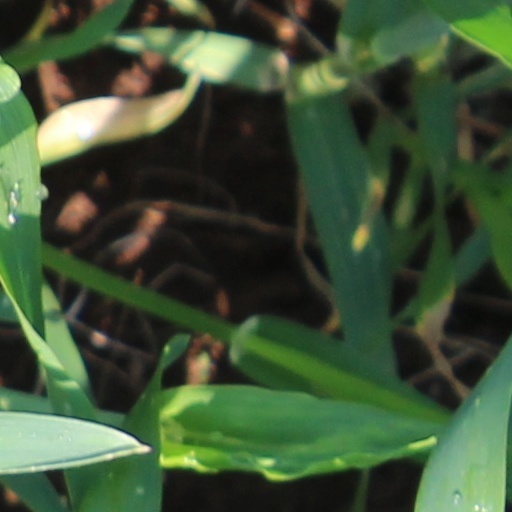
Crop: wheat